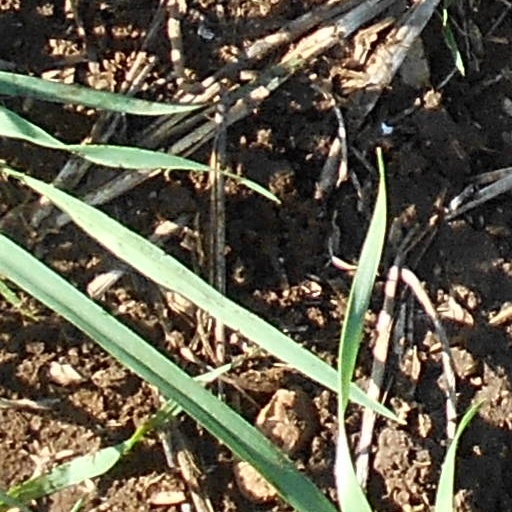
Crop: wheat